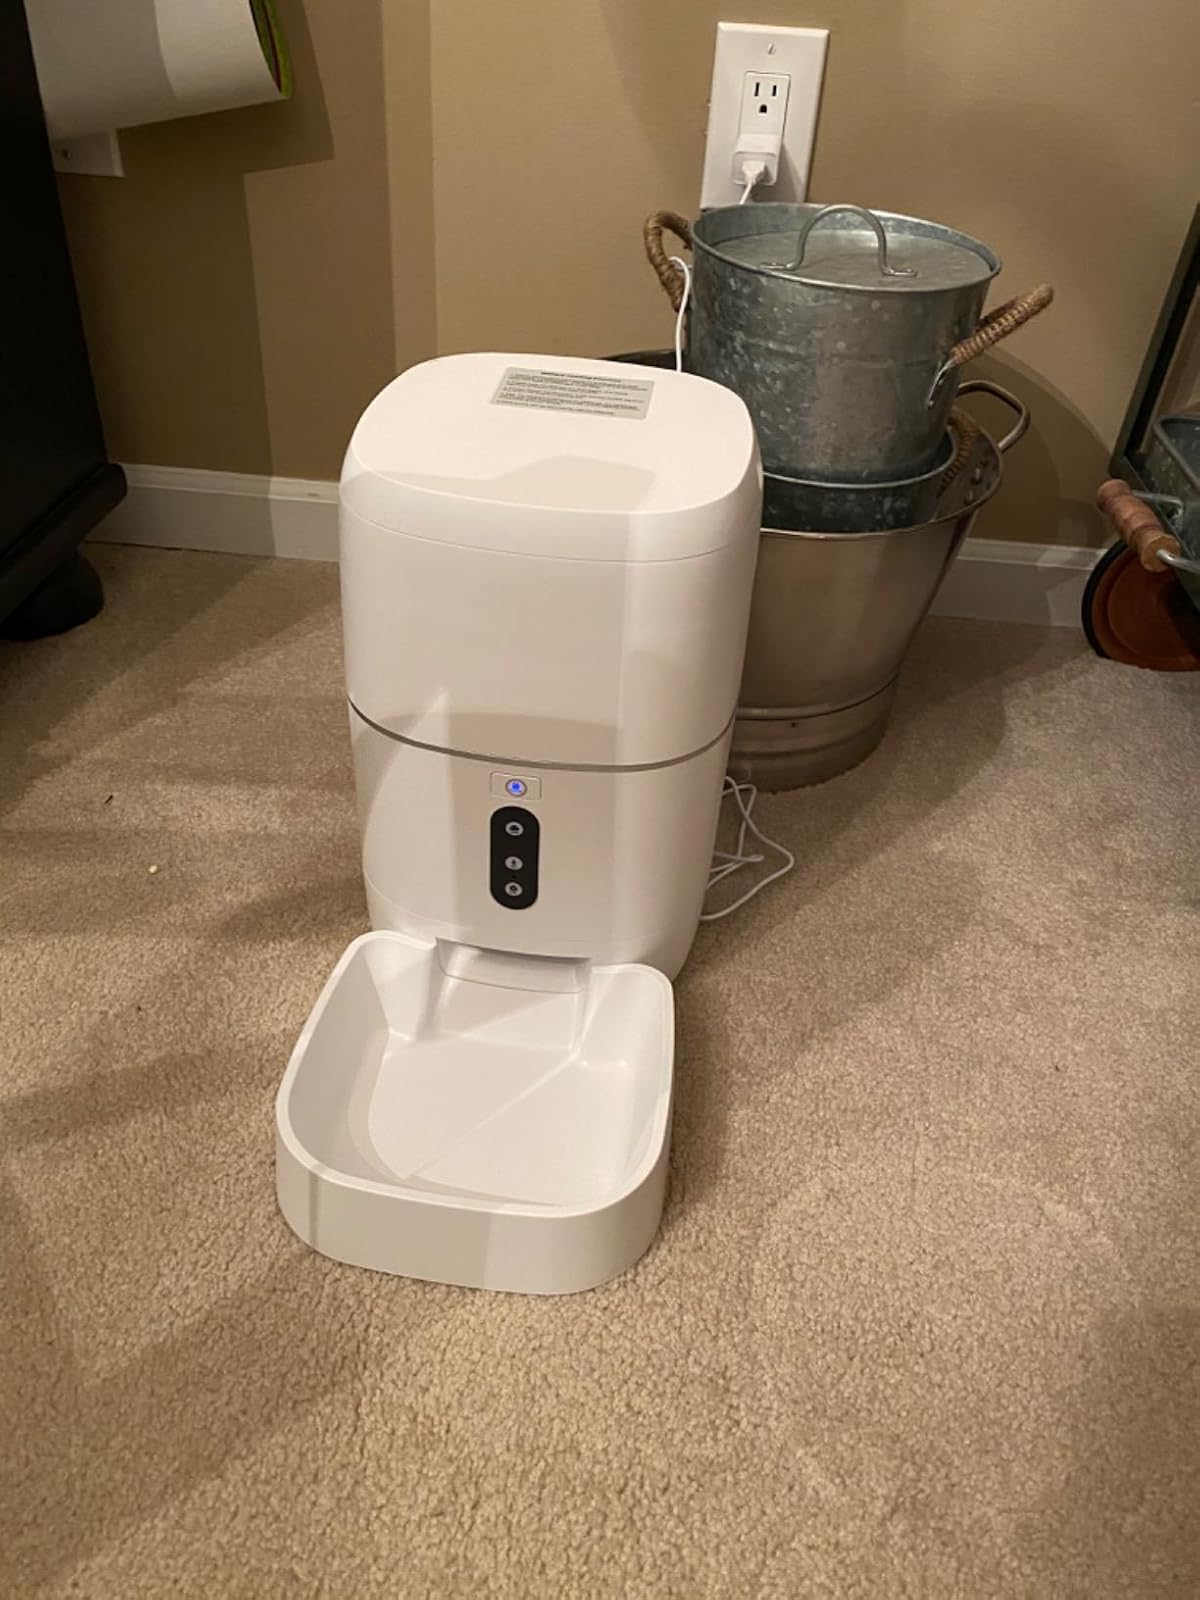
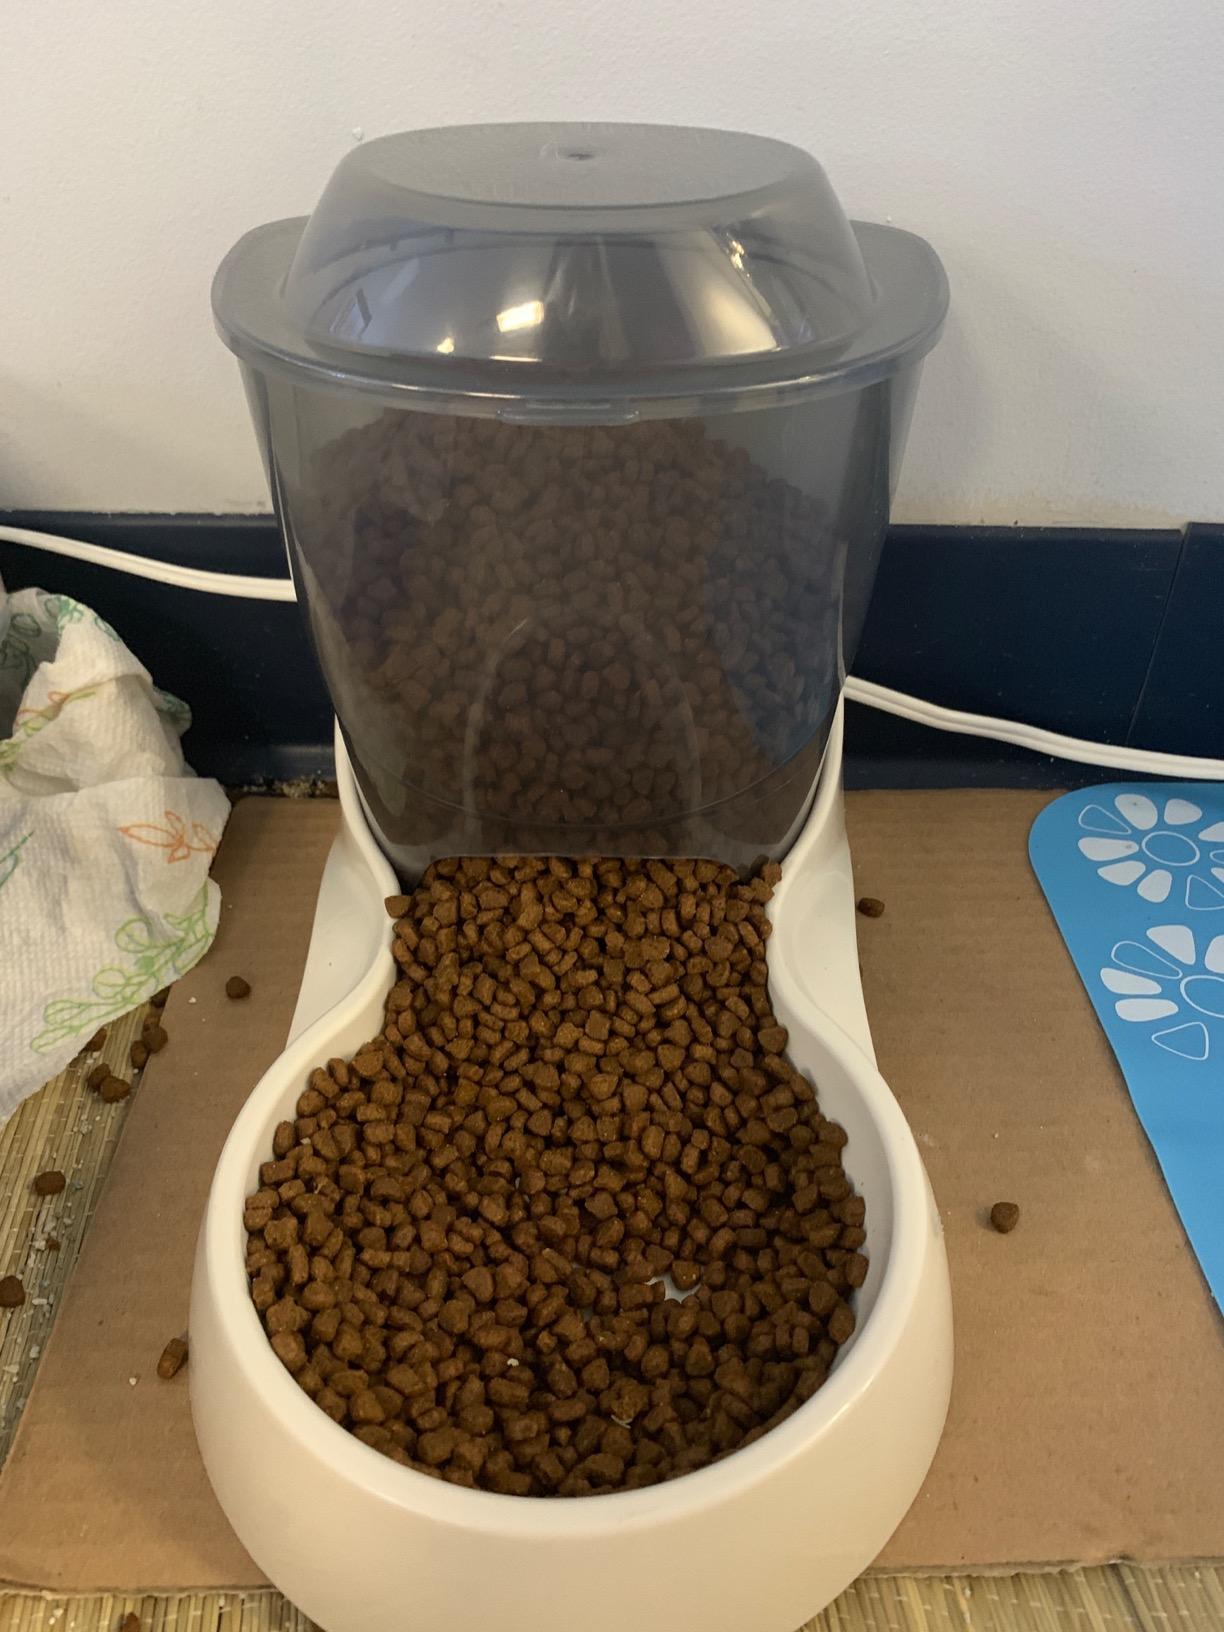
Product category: items_feeder
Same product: no